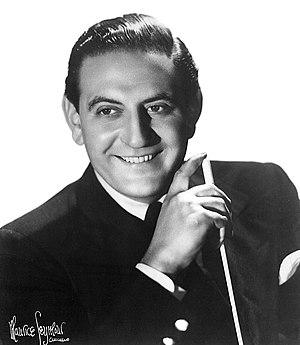
Gaetano Alberto Lombardo, mieux connu sous le pseudonyme de Guy Lombardo, né le 19 juin 1902 à London en Ontario au Canada et décédé le 5 novembre 1977 à Houston au Texas aux États-Unis d'Amérique était un violoniste et chef d'orchestre canadien.